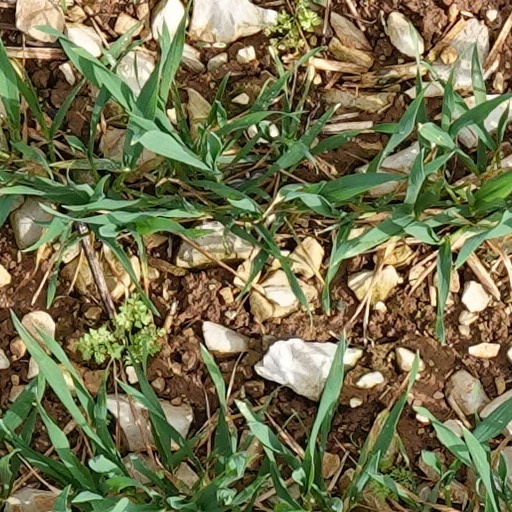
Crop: wheat